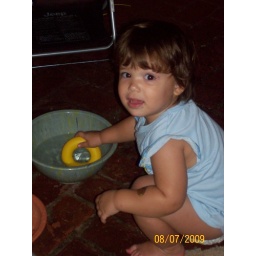
8-7-09, in the dog's water bowl